Elizabeth Kenny

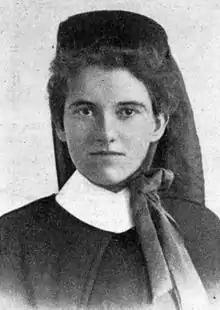
Photo of Elizabeth Kenny in formal attire as a military nurse.

In May 1915 Kenny announced she was closing St Canice to join the War effort in Europe. She travelled at her own expense to London, where she hoped to serve as a nurse in the First World War. She was not eligible to serve with the Australian Army Nursing Service (AANS) as she was not a qualified nurse. She carried a letter of recommendation from Dr McDonnell, which Victor Cohn believed assisted her in being assigned as a Nurse on the crew of the HMAT Suevic. The Suevic was a "dark ship", so named because unlike hospital ships they were not painted white as protection under the Hague Convention. These transport ships were used to carry war goods and soldiers to the front; returning with wounded soldiers. Kenny's war service records state her date of appointment to the No. 1 Section, Special Transport Service, as the 28 July 1916. Kenny served on these missions throughout the war, making 8 round trips (plus one round the world via the Panama Canal).